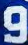
Number: 9